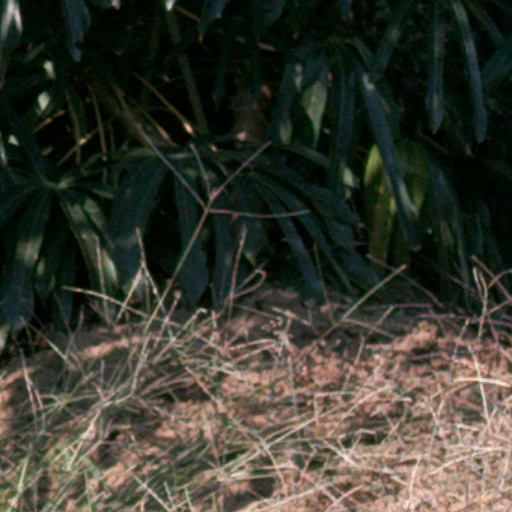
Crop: cassava